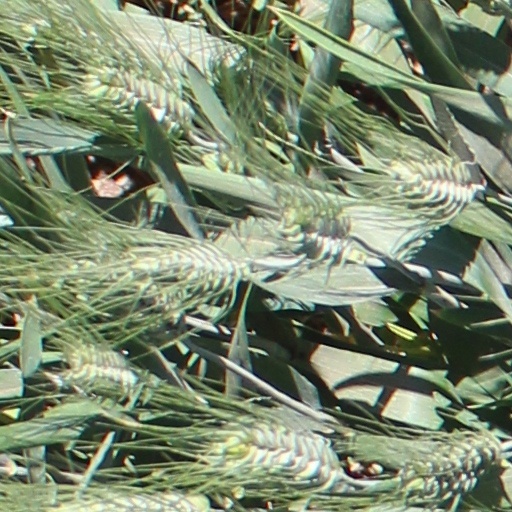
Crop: wheat